Adam Václavík

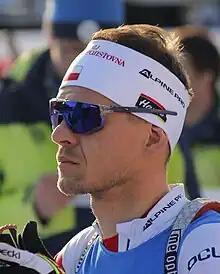
Adam Václavík (2023)

Adam Václavík (born 18 February 1994) is a Czech biathlete. He has competed in the Biathlon World Cup.